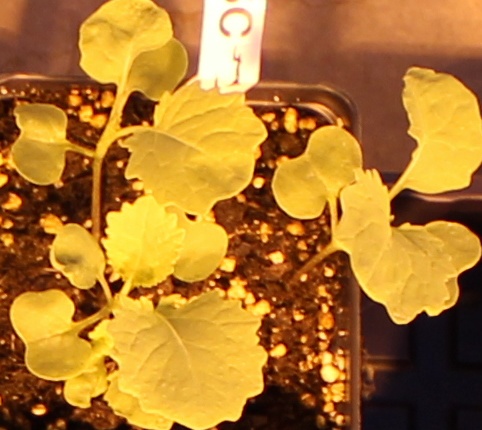
Label: Canola